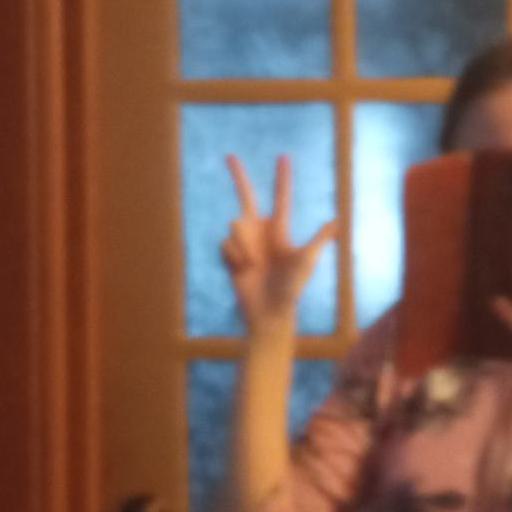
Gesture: three2